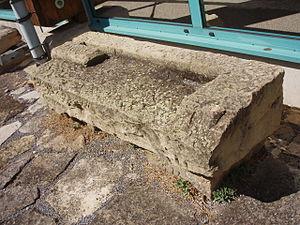
Le seuil est la pièce qui est au bas de l'ouverture d'une porte et sur laquelle cette porte affleure. Il peut être fait de tout matériau utilisé dans la construction, mais il doit particulièrement résister à l'usure et éventuellement aux intempéries.